Blink-182

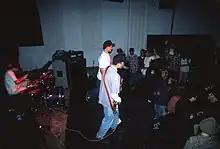

The band began booking shows, and were on stage nearly every weekend, even at Elks Lodges and YMCA centres. DeLonge constantly called clubs in San Diego asking for a spot to play, as well as local high schools, convincing them that Blink was a "motivational band with a strong antidrug message" in hopes to play at an assembly or lunch. San Diego at this time was "hardly a hotbed of [musical] activity", according to journalist Joe Shooman and the band's popularity grew as did punk rock concurrently in the mainstream. They quickly became part of a circuit that also included bands such as Ten Foot Pole and Unwritten Law, and Blink soon found its way onto the bill as the opening band for acts performing at Soma, a local all-ages venue. "The biggest dreams we ever had when we started was to [headline] a show at Soma", Hoppus said later. Meanwhile, Hoppus' manager at the record store, Patrick Secor, fronted the group money to properly record another demo at a local studio Doubletime. The result was "Buddha" (1994), which the members of the band viewed as the band's first legitimate release. That year, however, Raynor's family relocated to Reno, Nevada, and he was briefly replaced by musician Mike Krull. The band saved money and began flying Raynor out to shows, and he eventually moved back and in with Hoppus in mid-1995. During that time, the band would record its first album, first music video, and develop a larger following.